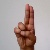
The image shows a hand gesture representing the letter 'U' in Indian Sign Language.